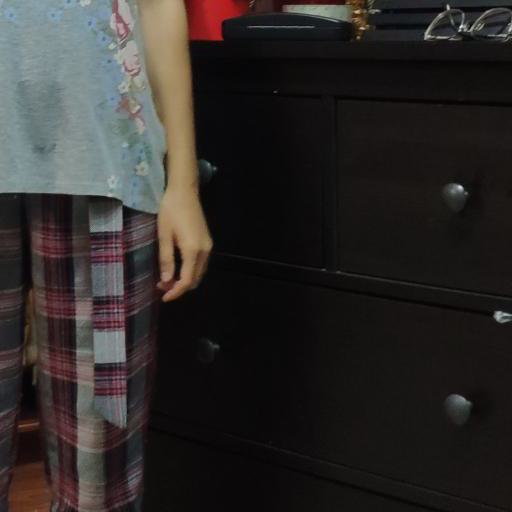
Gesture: no_gesture